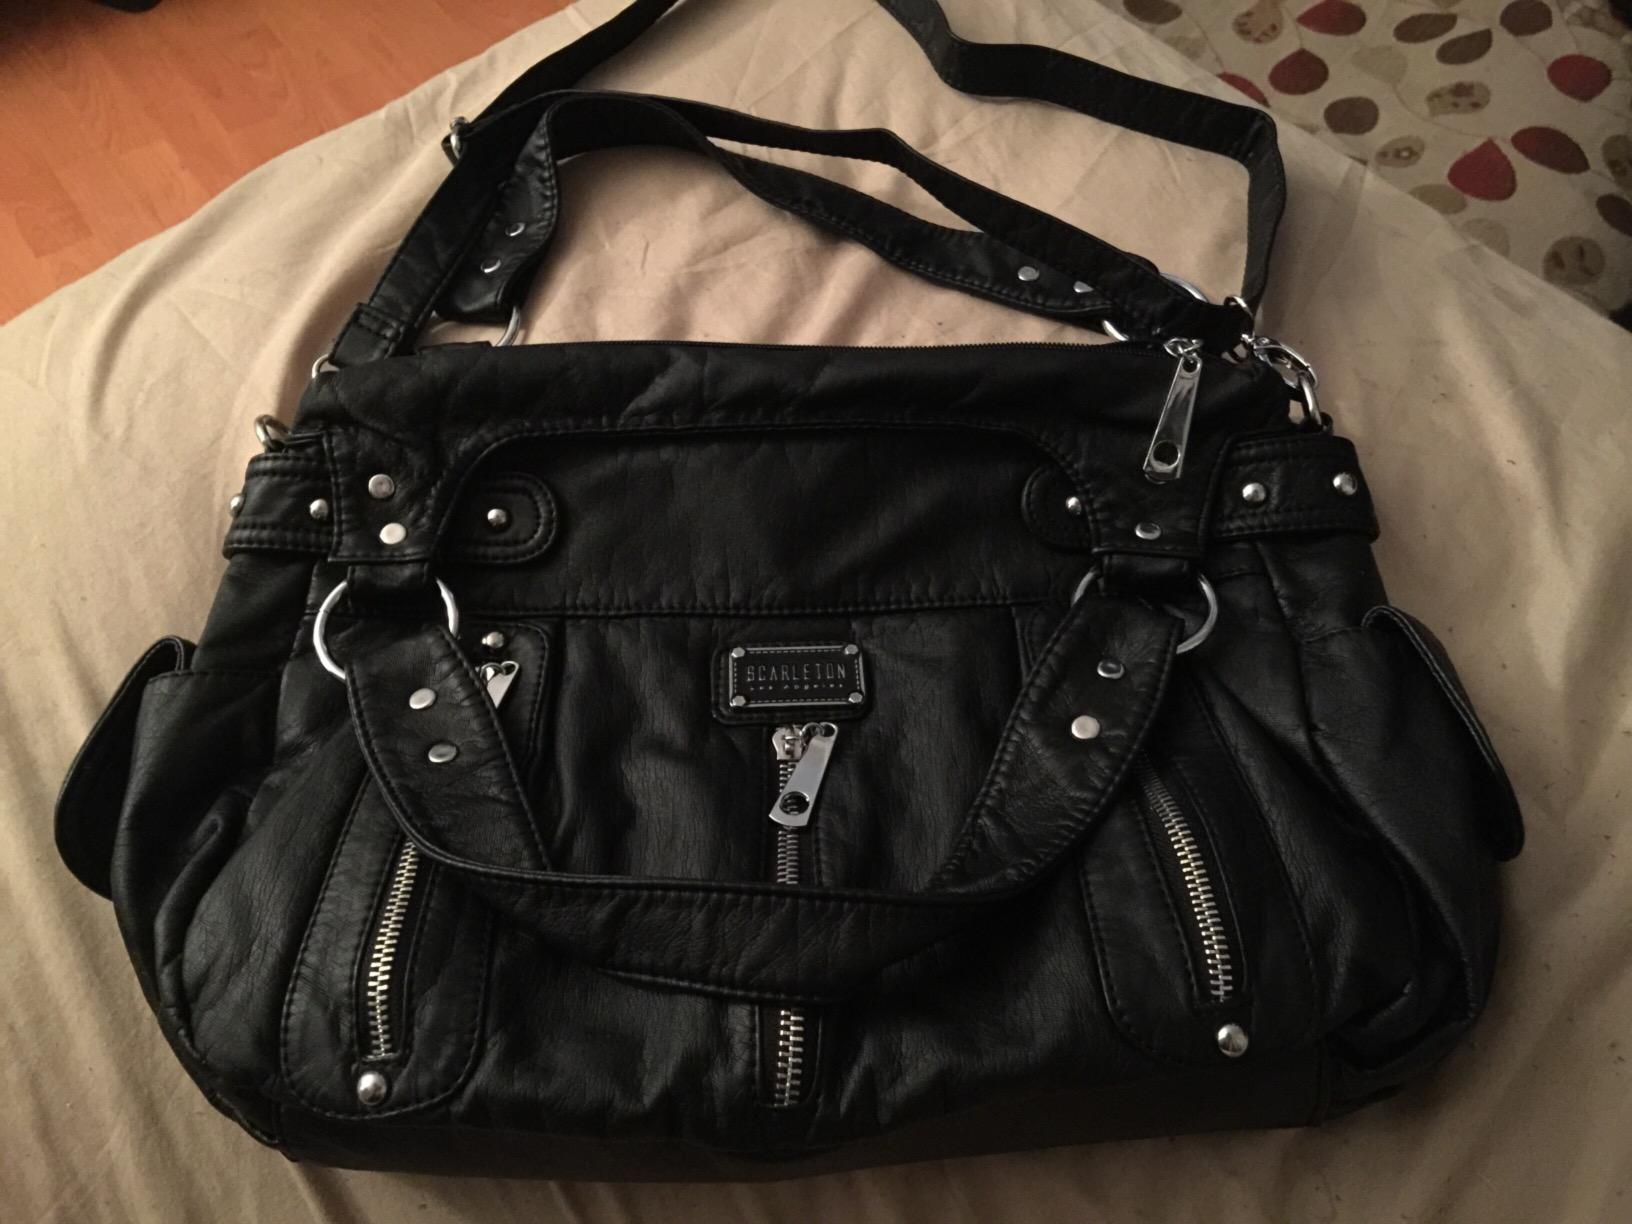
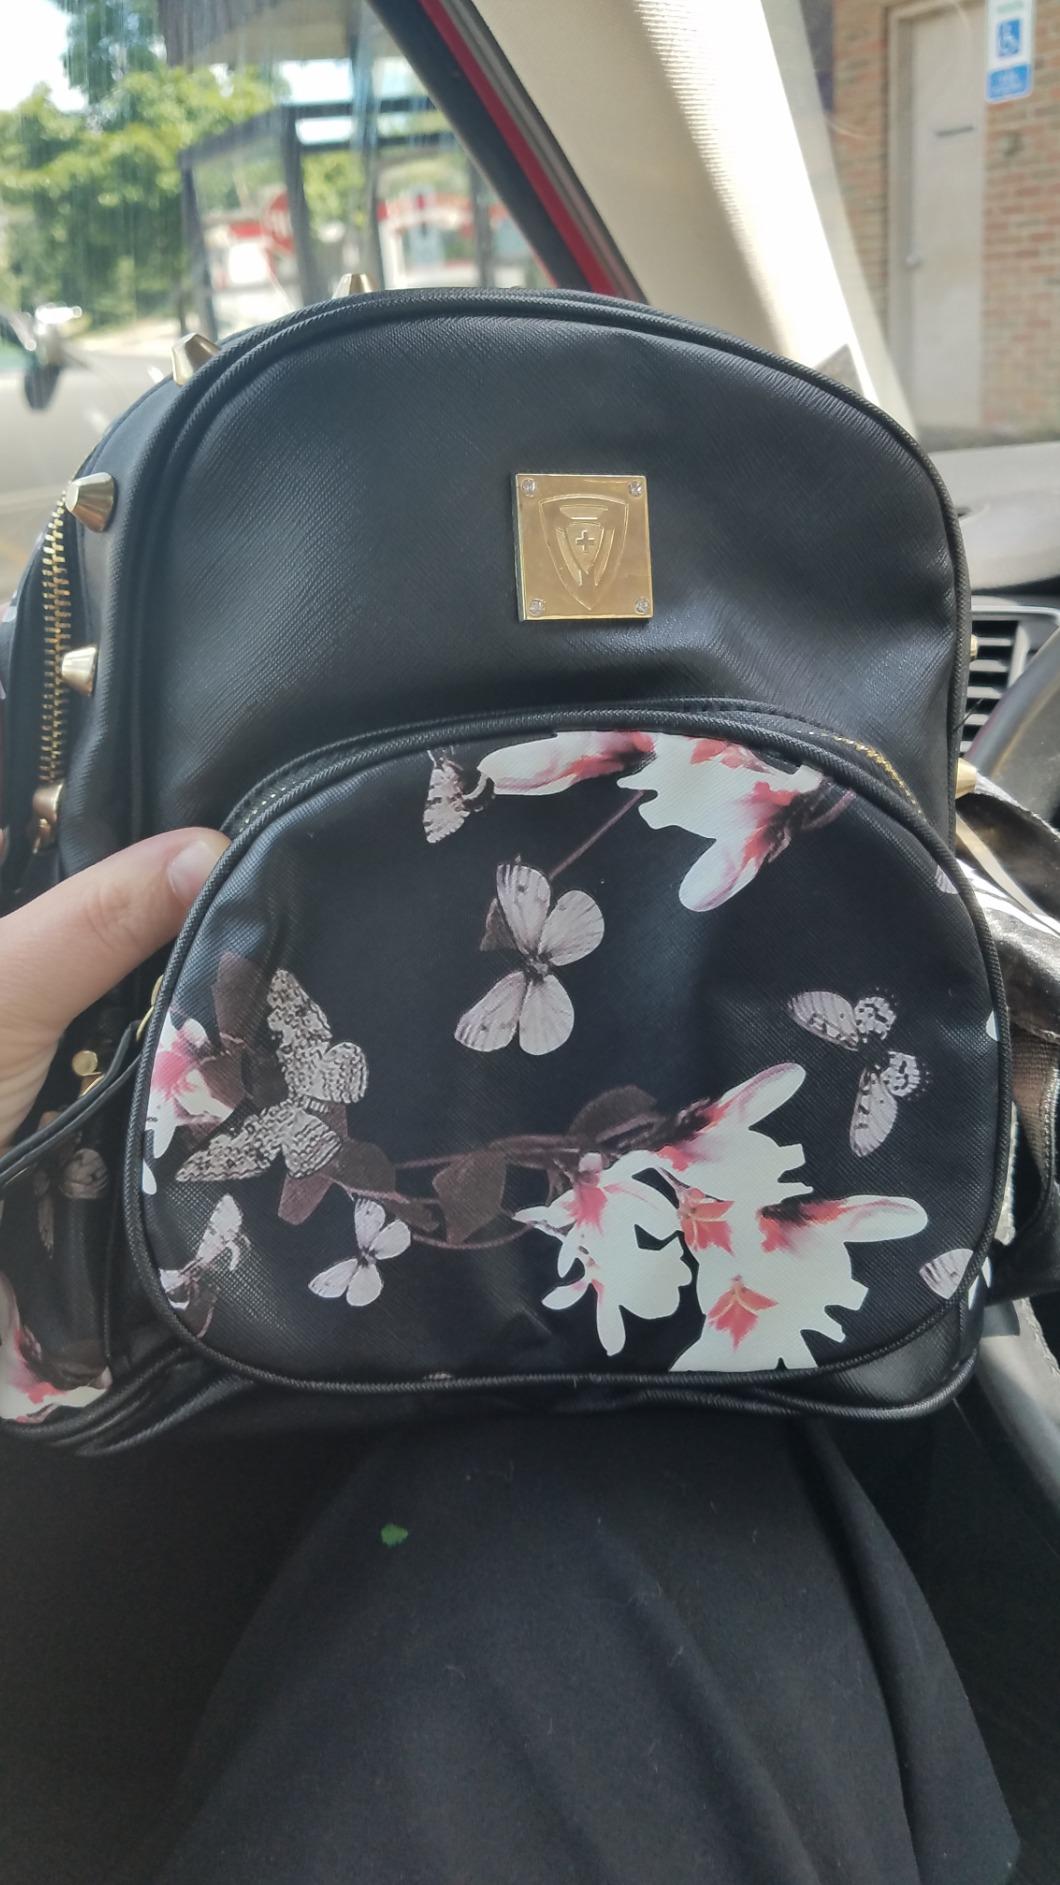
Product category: accessories_handbag
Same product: no